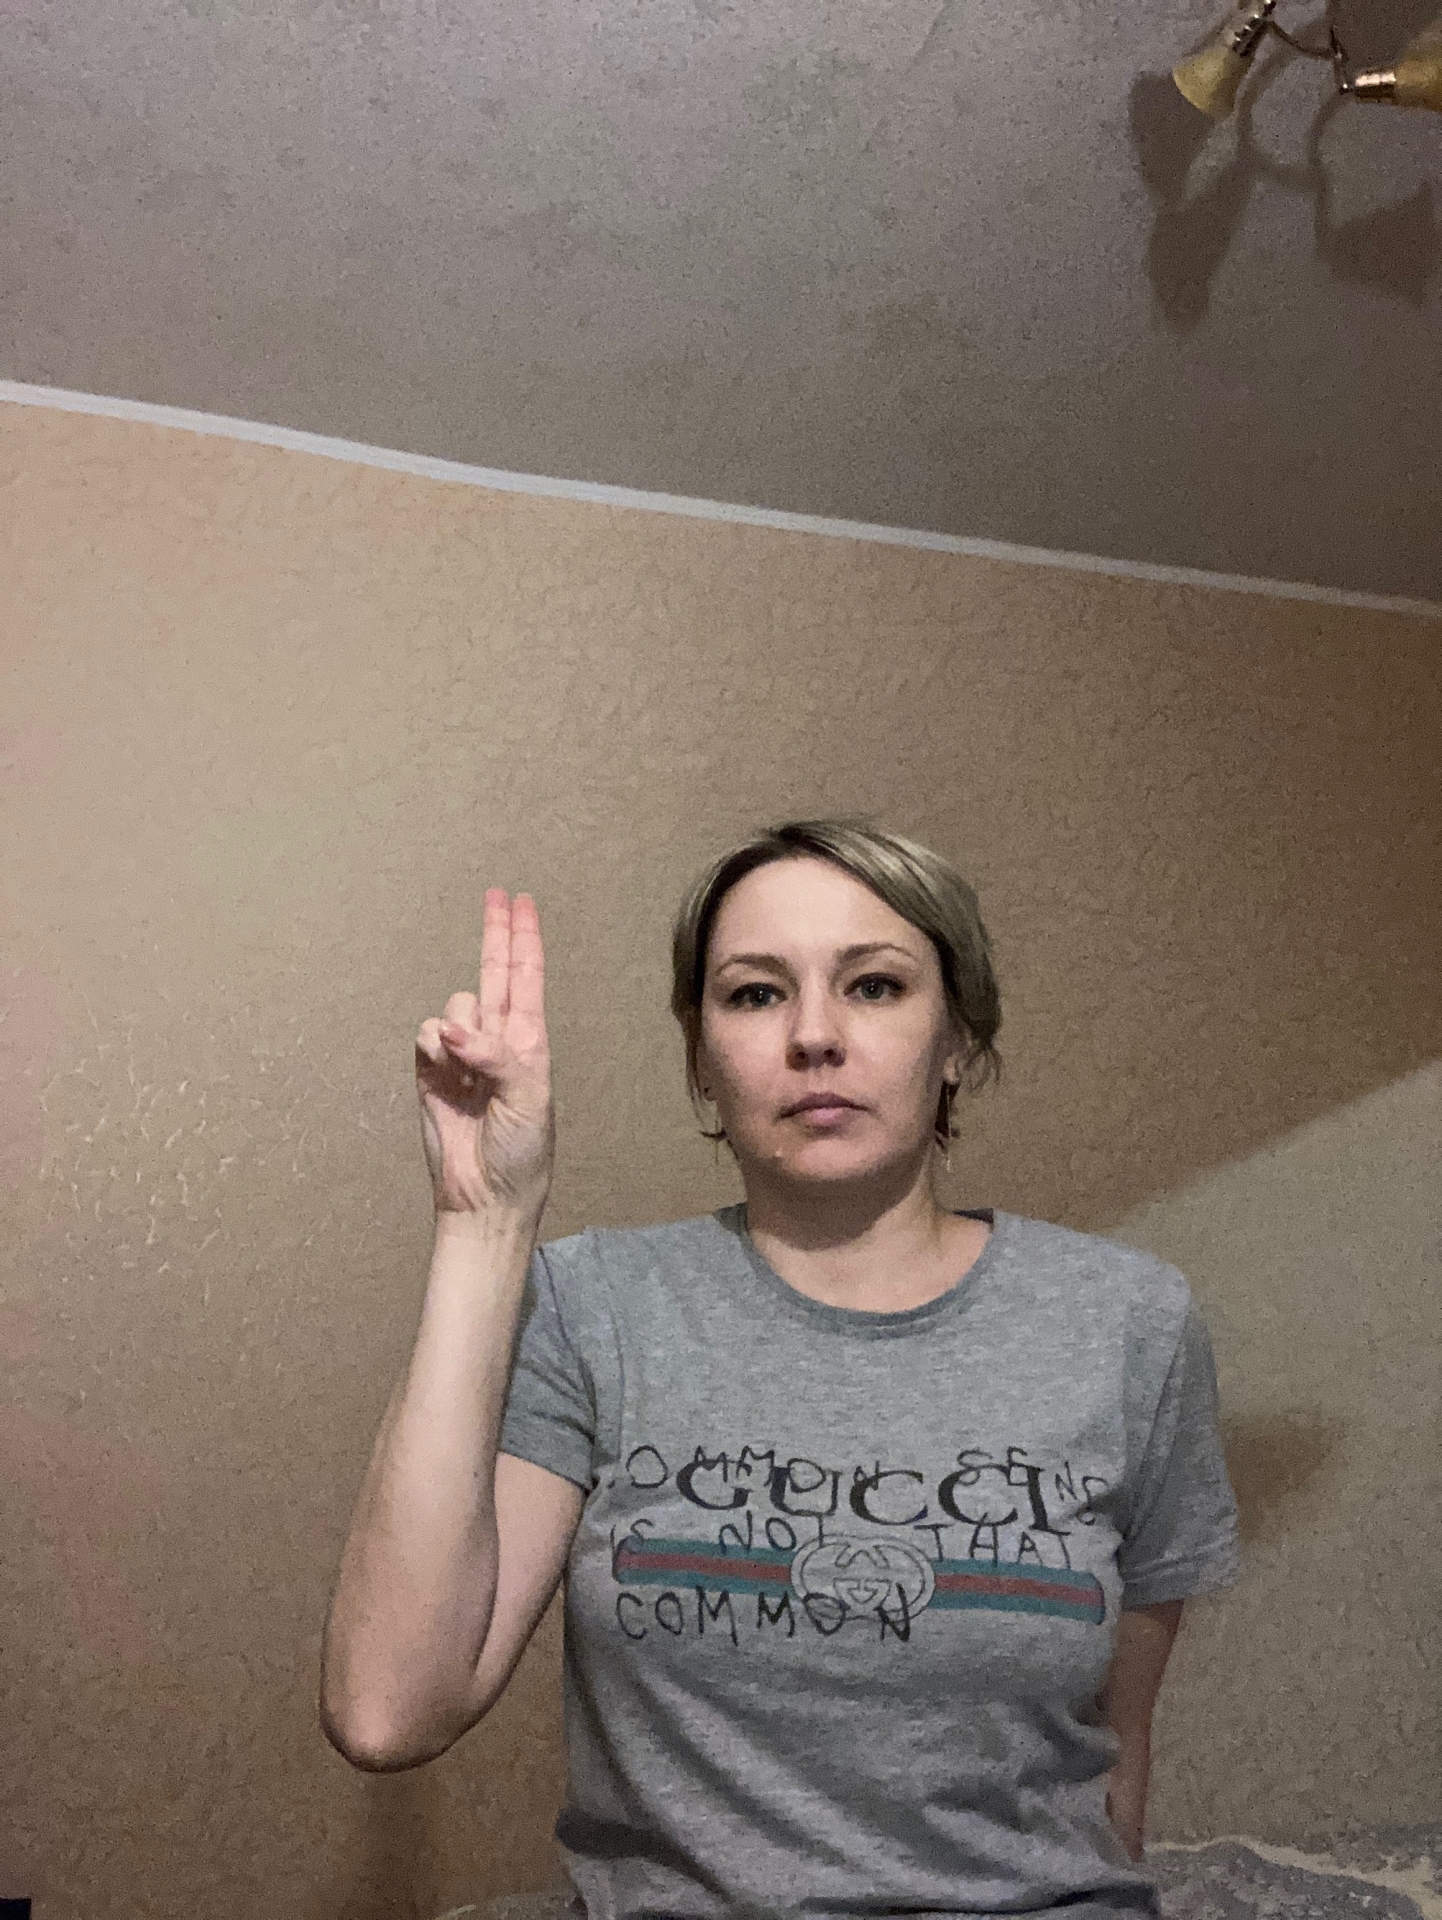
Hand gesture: two_up